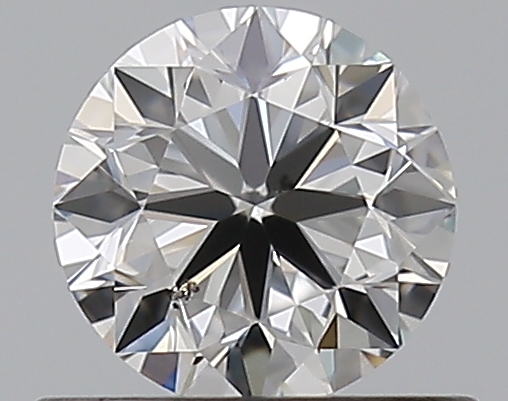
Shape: round
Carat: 0.5
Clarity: SI1
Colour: F
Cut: VG
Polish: EX
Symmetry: VG
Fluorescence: N
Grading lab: GIA
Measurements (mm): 4.94 x 4.99 x 3.15